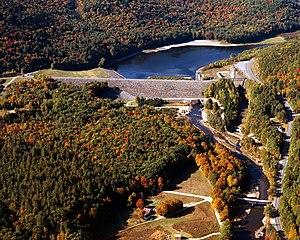
La géographie des États-Unis consiste en l'étude du territoire des États-Unis, pays d'Amérique du Nord s'étendant de l'océan Pacifique à l'ouest à l'océan Atlantique à l'est sur une superficie de 9 600 000 km², ce qui en fait le quatrième pays le plus vaste sur Terre. Il est bordé au nord par le Canada et au sud par le Mexique.